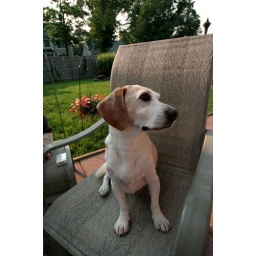
Buddy sitting on a chair trying to join in on the conversation.